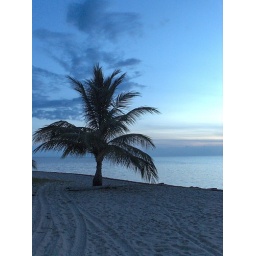
Placencia at Sunrise, 16 mile long white sand peninsula in Southern Belize